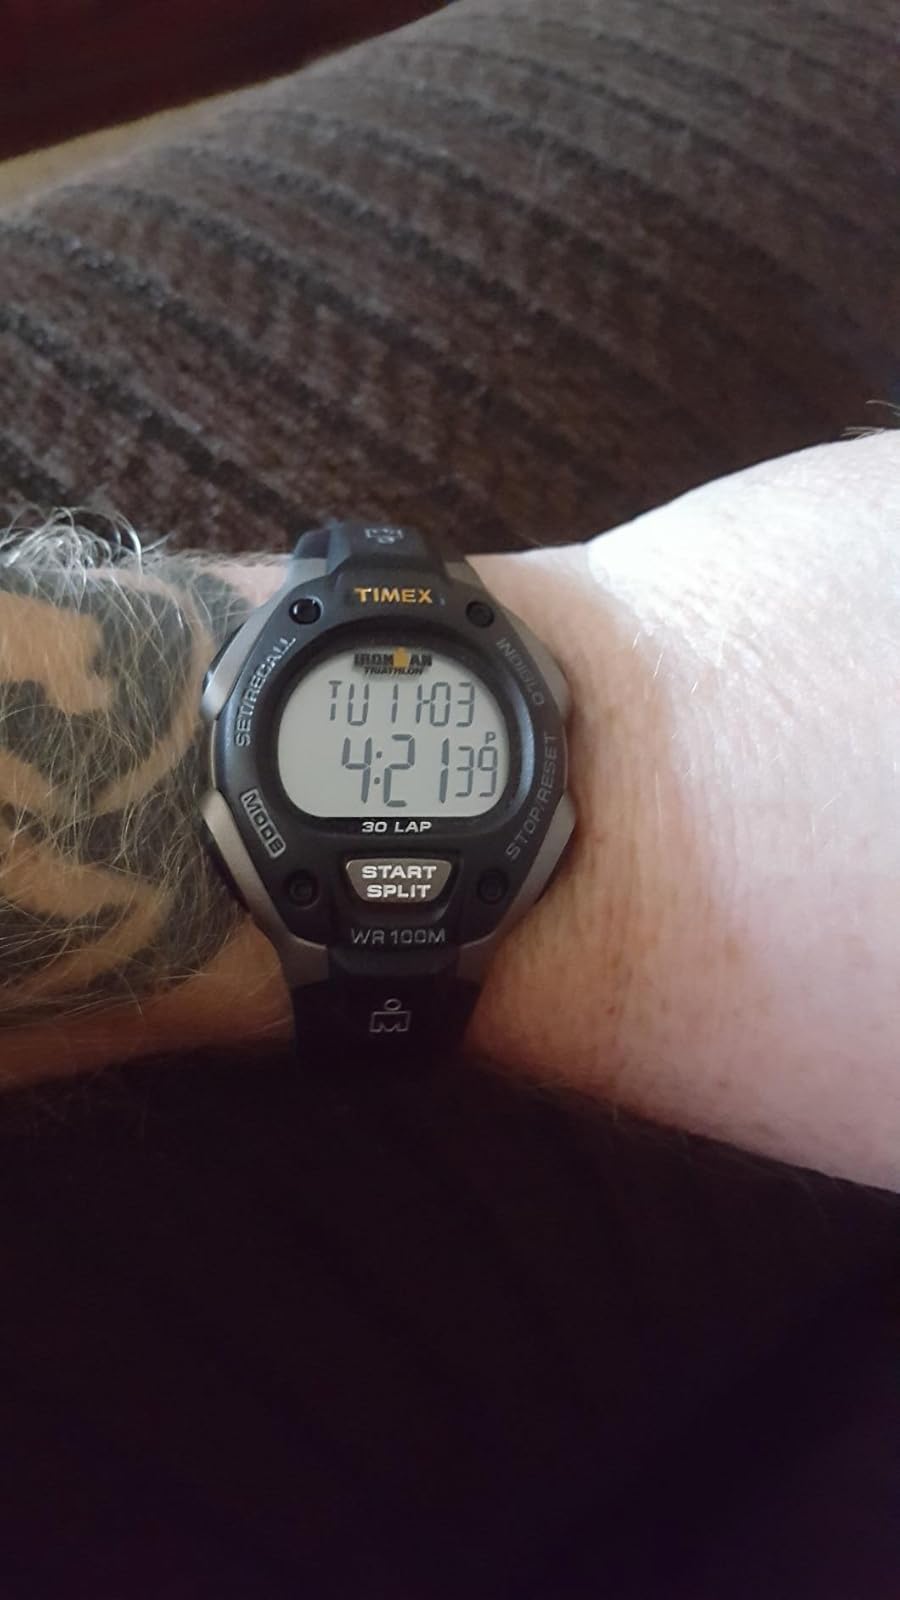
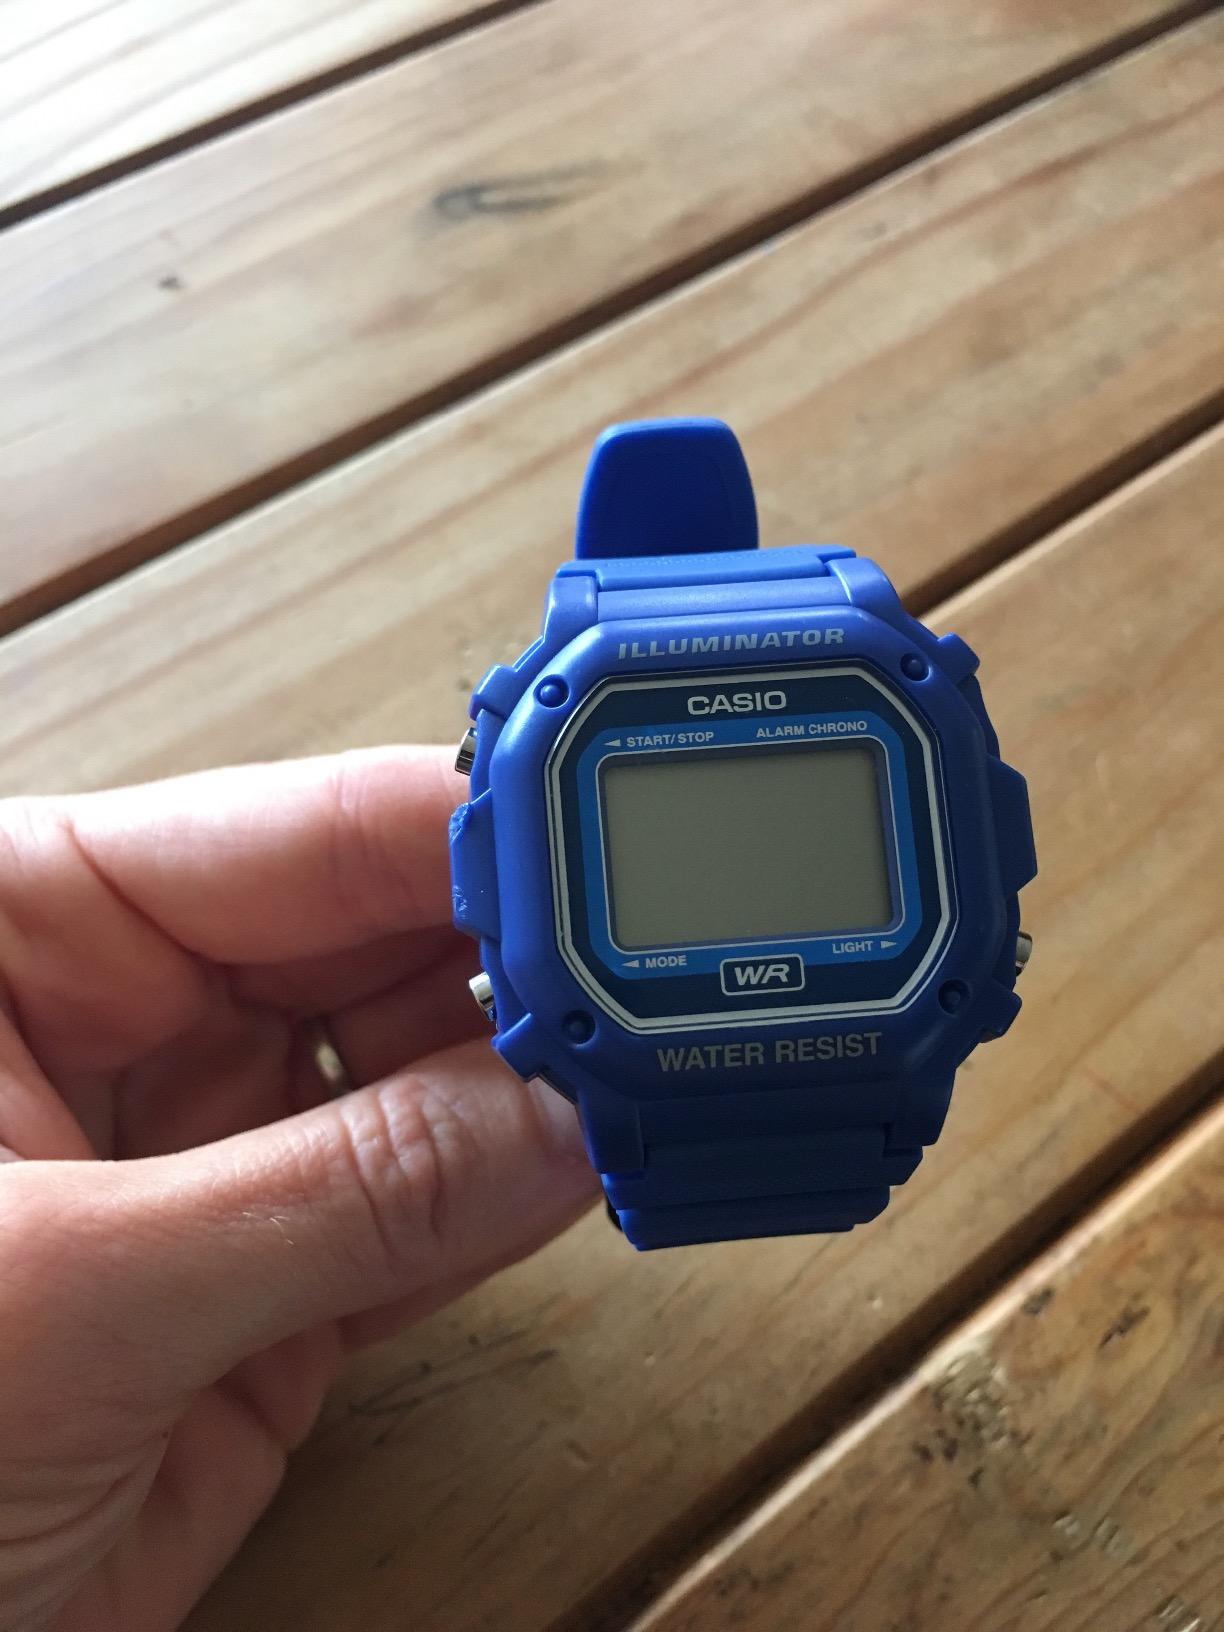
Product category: accessories_watch
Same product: no